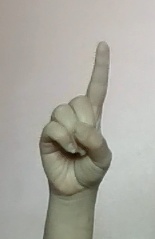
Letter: bb